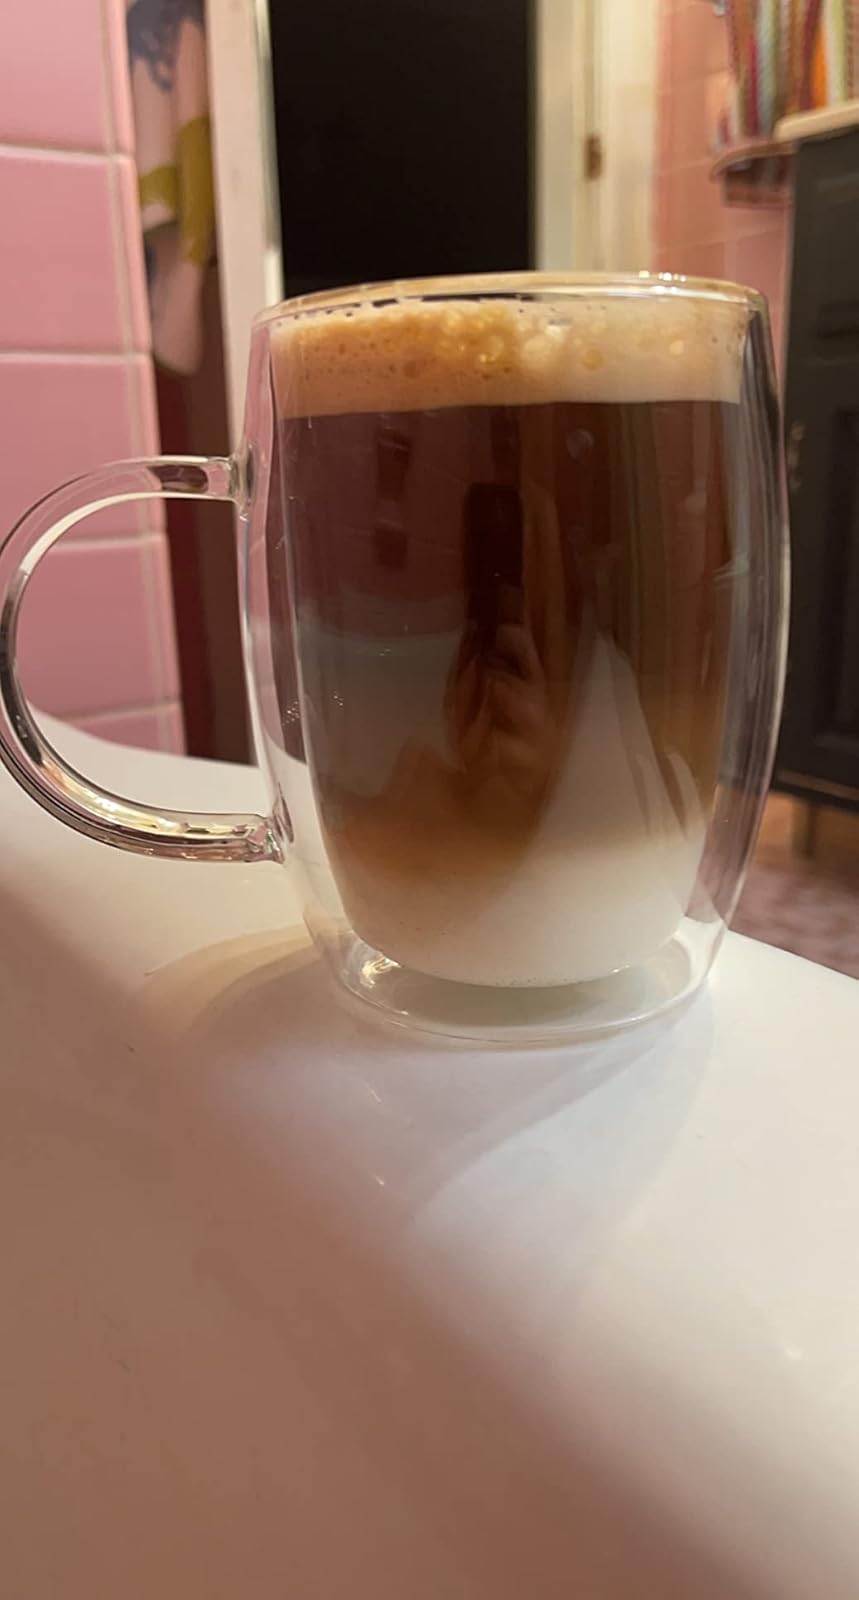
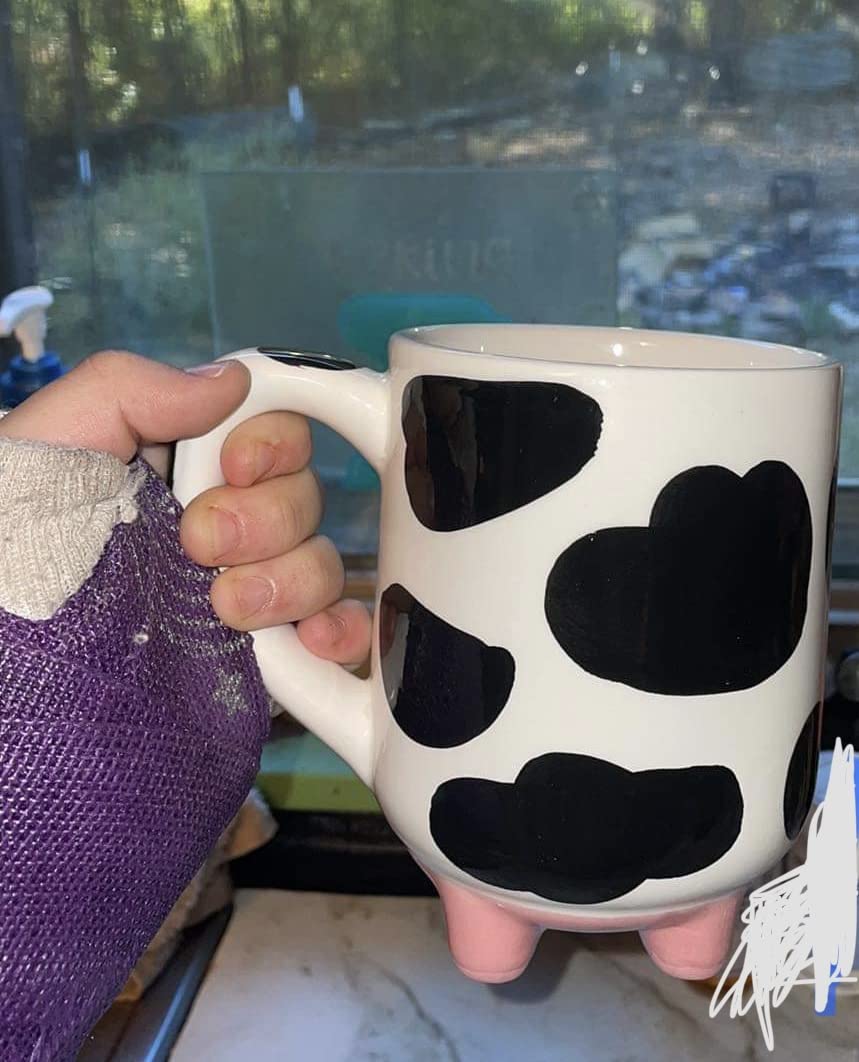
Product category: items_mug
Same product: no